Mountain View, California

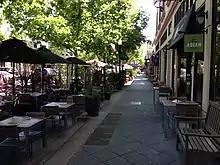
Sidewalk along Castro Street in downtown Mountain View

According to the Santa Clara County Homeless Census and Survey, the number of homeless individuals in Mountain View increased 51% from 2015 to 2017, with 276 homeless individuals in 2015, and 416 in 2017. In August 2017, the "Mercury News" reported that Mountain View had seen RVs and recreational vehicles become the choice of residence for many working poor in the city. The city's communications coordinator called it a "new" situation, noting that many of the residents living in RVs were working up to three jobs, and that affordable housing was hard to come by in the city. In December 2017, Google received approval to build nearly 10,000 new units of housing near its future campus in the city.